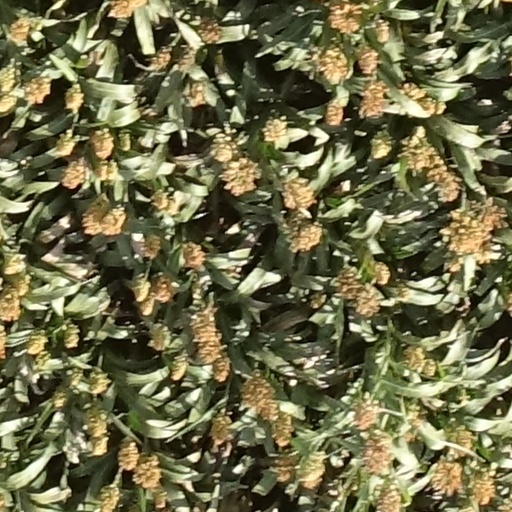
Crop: sorghum